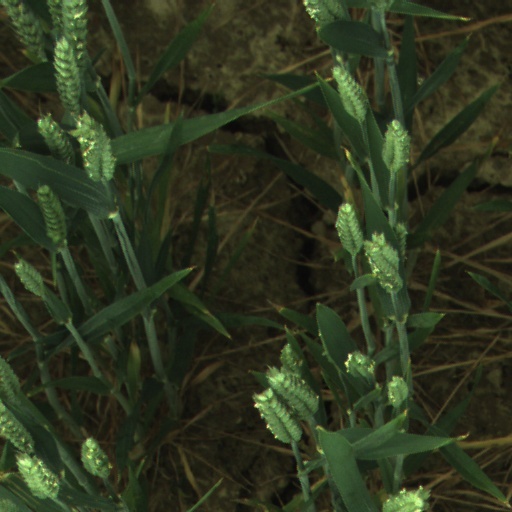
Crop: wheat